Pompey

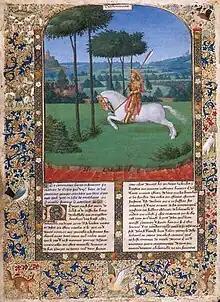
"The Flight of Pompey after Pharsalus", by Jean Fouquet

Before his return to Italy in 62 BC, Pompey paid his troops bonuses totalling around 16,000 talents, but despite fears he intended to follow Sulla's example, they were dismissed upon arrival at Brundisium. His journey to Rome drew huge crowds wherever he stopped, showing that although opinion in the Senate was divided, Pompey remained as popular as ever with the masses. He was awarded a third triumph for his achievements in Asia Minor, celebrated on his 45th birthday in 61 BC.